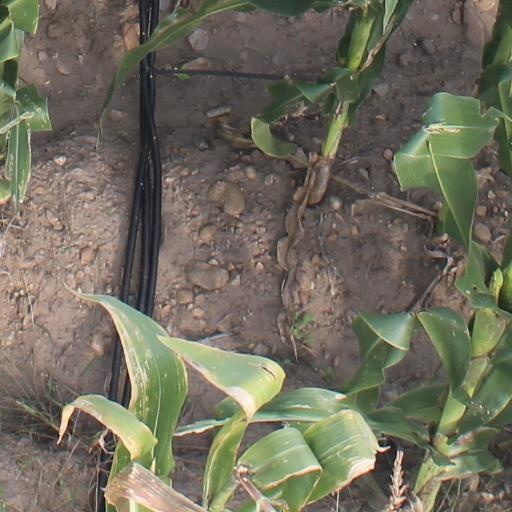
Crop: maize; corn